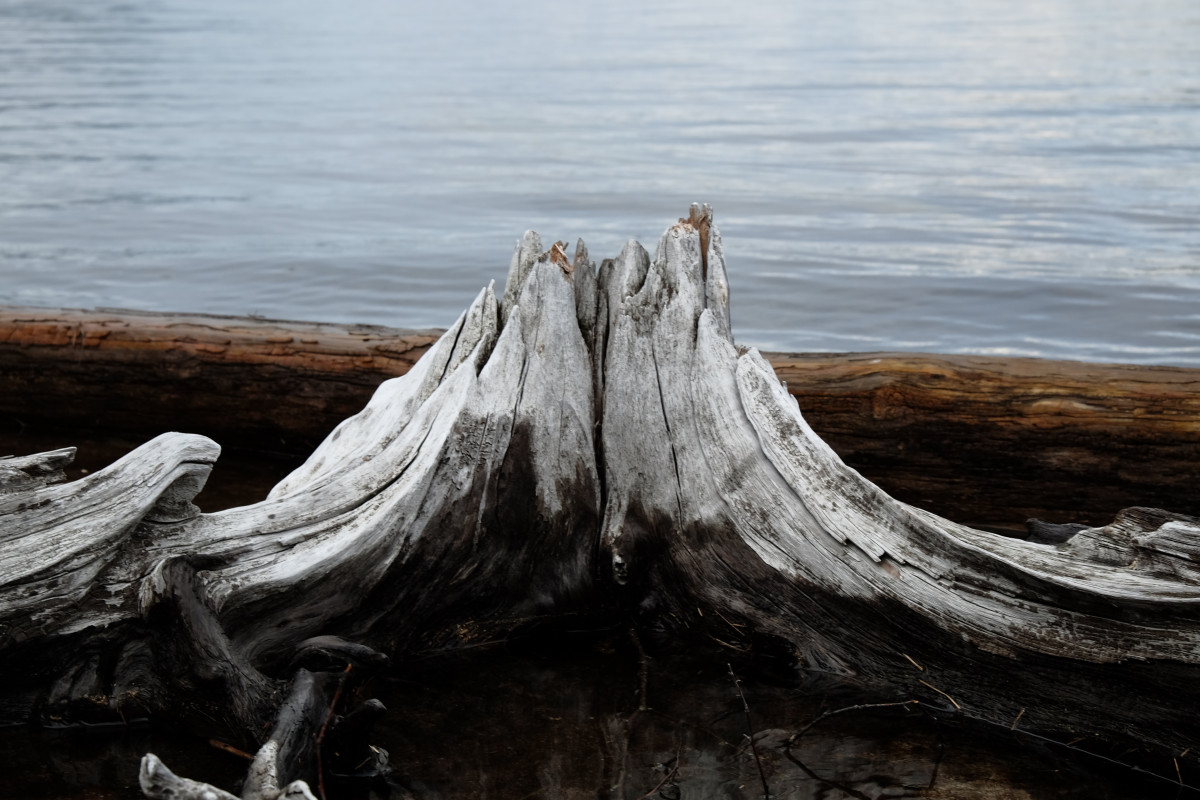
Tags: sea, coast, tree, water, nature, rock, ocean, winter, wood, shore, wave, formation, ice, reflection, terrain, material